Salamanca

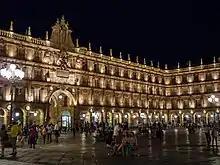
Plaza Mayor at night

The Convento de las Dueñas was built in 1533 and the interest of the whole building is mainly focused on the magnificent cloister, which had to adapt its plan to the layout of the primitive dependencies, so it developed a unique irregular pentagonal plan. It consists of two floors. The lower one has segmental arches on columns and medallions with heads in the spandrels, and the upper one is linteled with columns and footings. The capitals, of which the sculptor is unknown, are of inexhaustible fantasy and variety, and monsters and grotesques were carved in the spandrels.